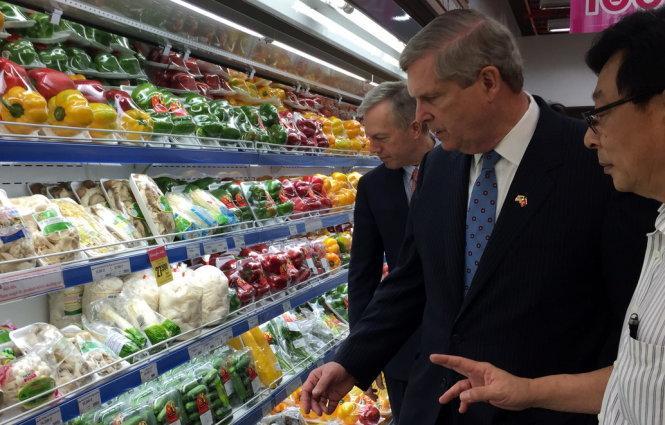
có ba người xuất hiện bên một quầy hàng rau củ quả